College Humor (film)

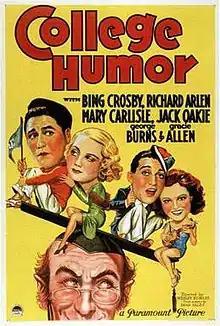
Theatrical release poster

College Humor is a 1933 American pre-Code musical comedy film, directed by Wesley Ruggles, and starring Bing Crosby, Jack Oakie, Richard Arlen, Mary Kornman and Mary Carlisle. Based on a story by Dean Fales, the film is about a college professor and the school's star football player who become rivals for the same beautiful student. Released by Paramount Pictures, the film co-stars George Burns and Gracie Allen.